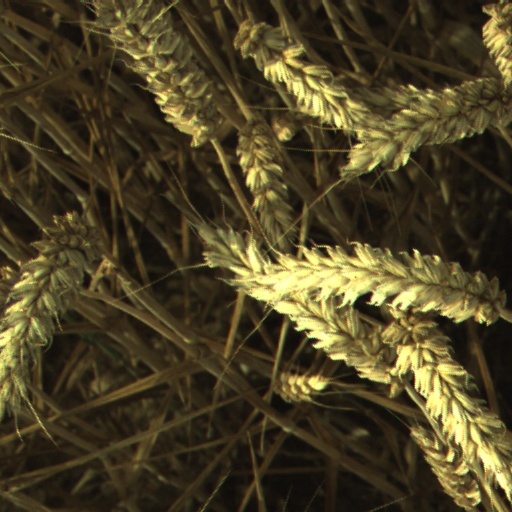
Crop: wheat